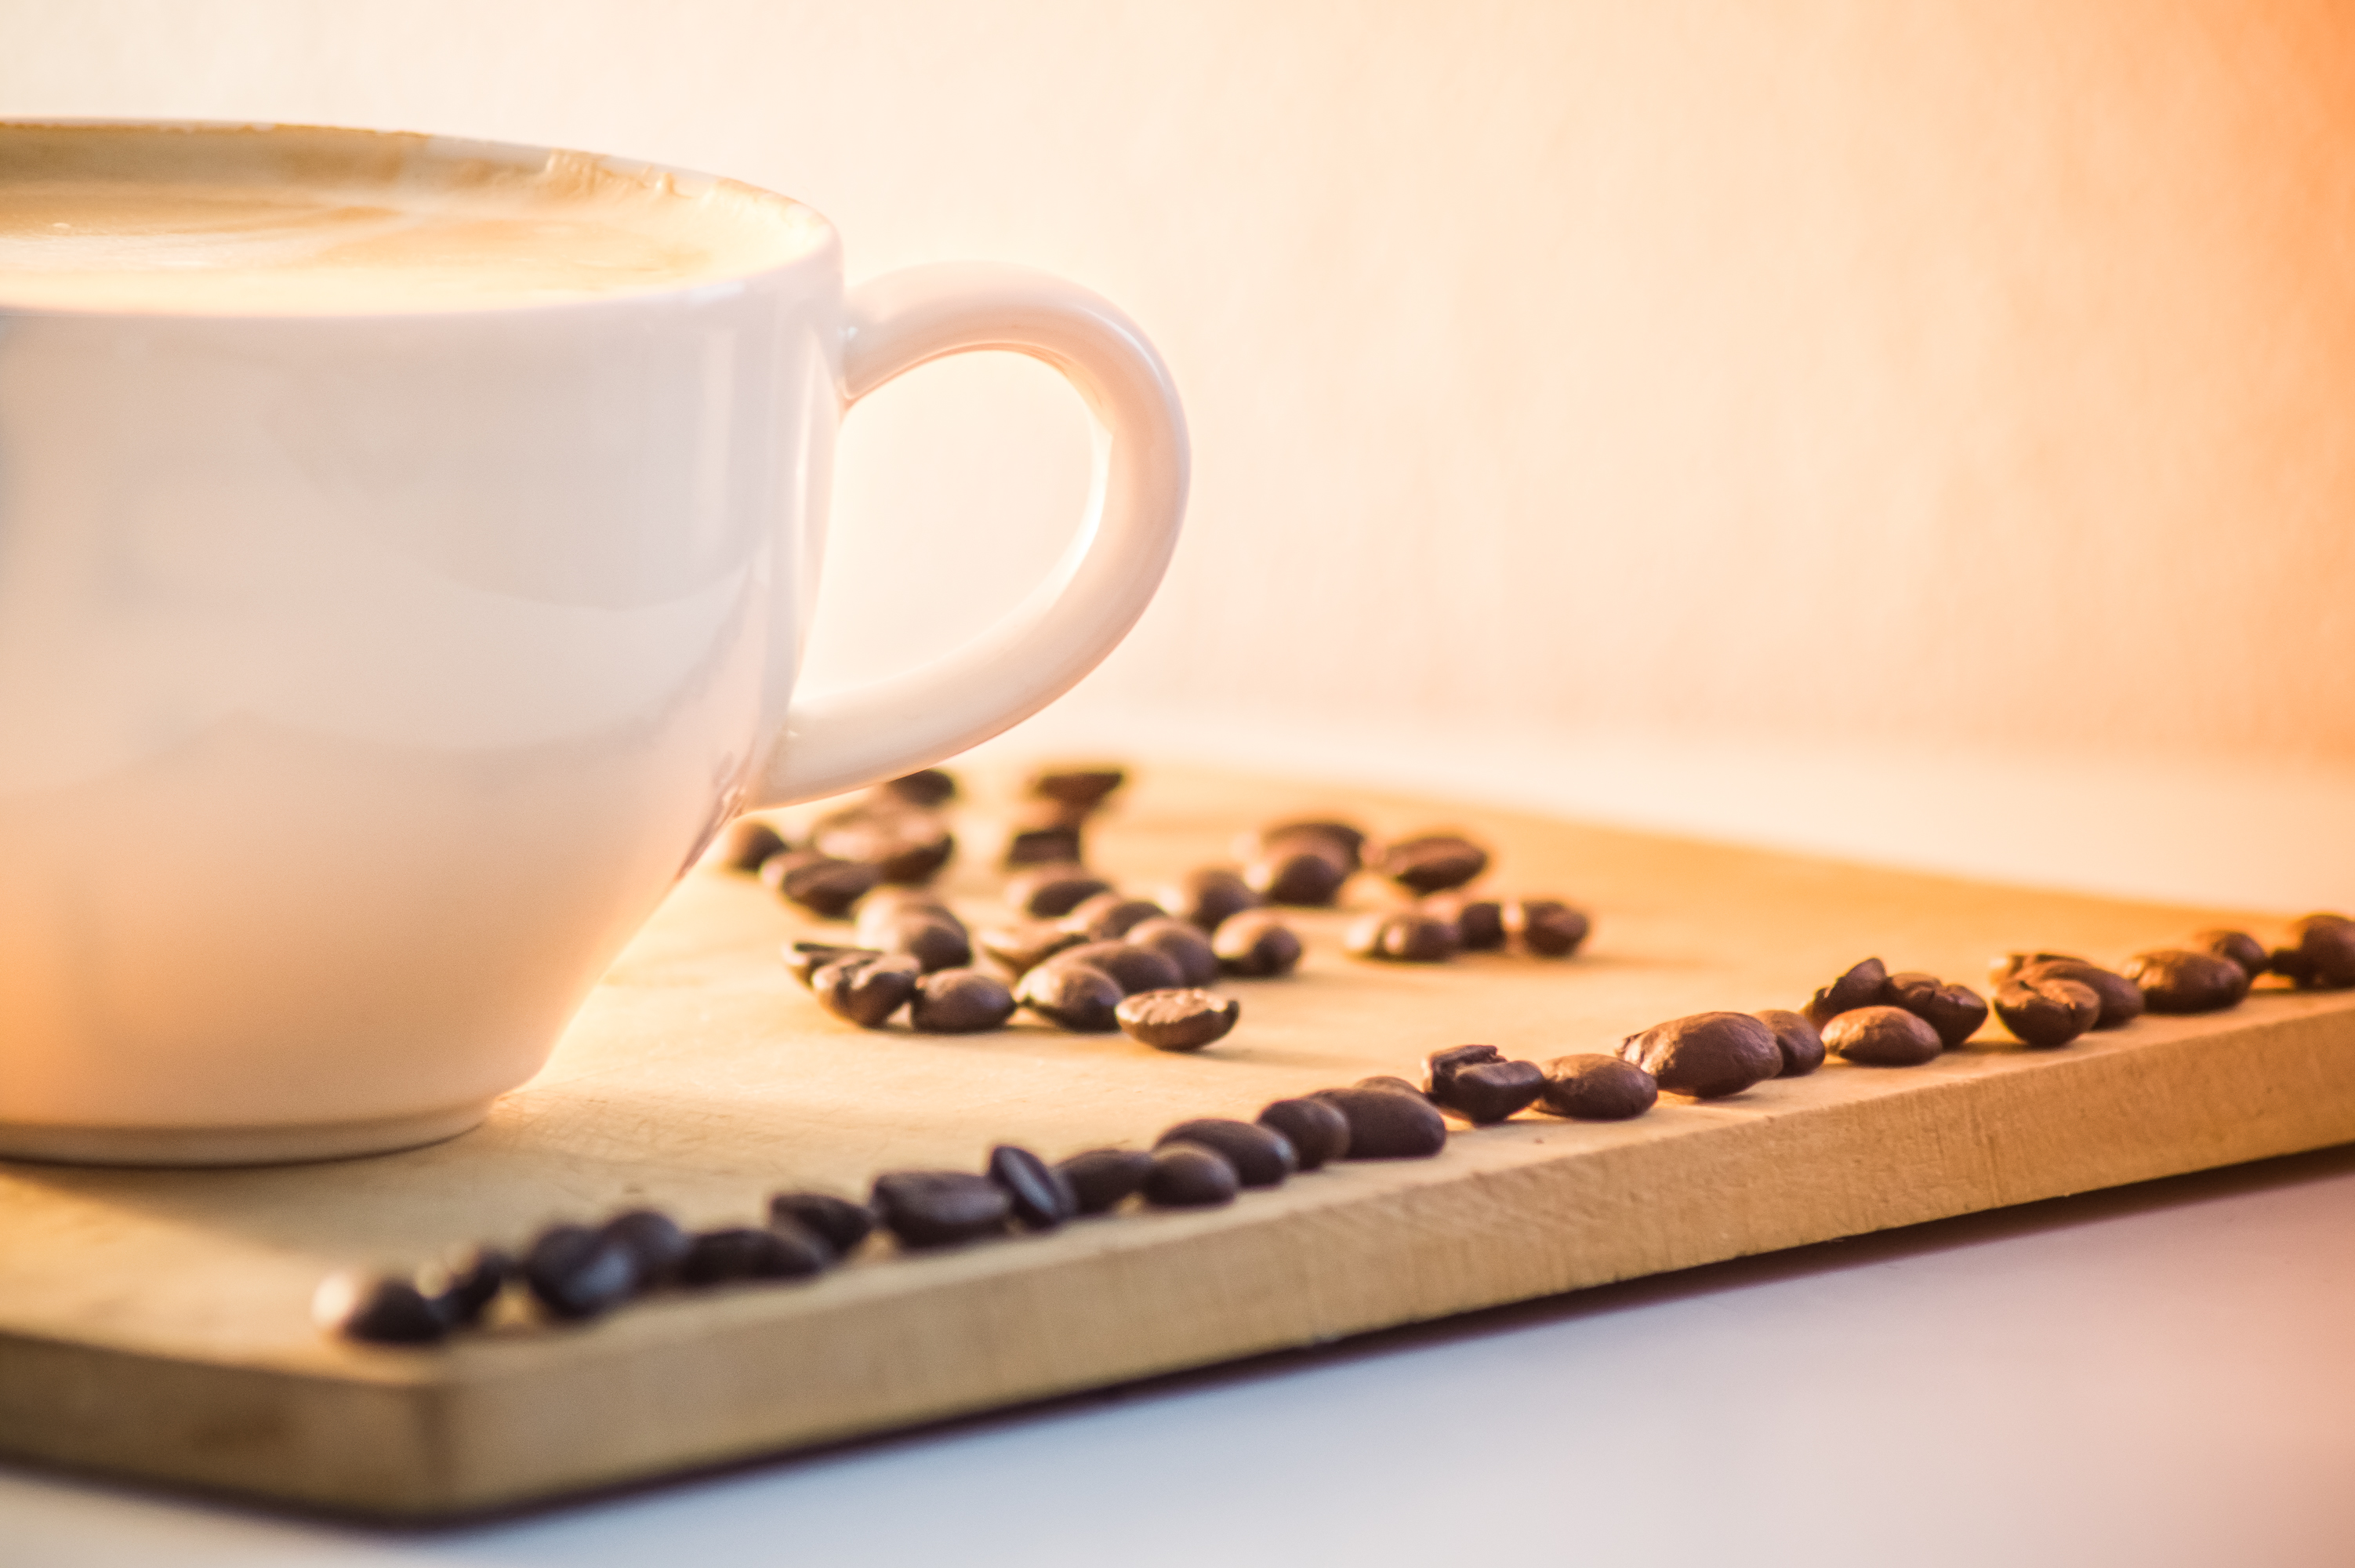
table, coffee, wood, dark, cup, cappuccino, food, produce, drink, chocolate, baking, milk, espresso, mug, dessert, coffee cup, caffeine, hot, flavor, coffee beans, royalty free images